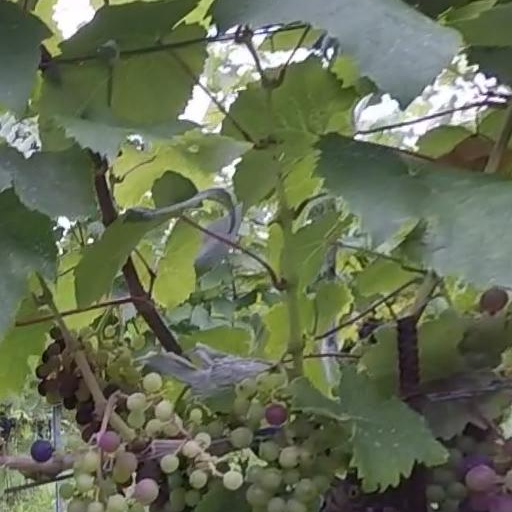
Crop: grape